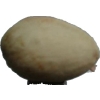
Label: pistachio